Sunset Park (Brooklyn park)

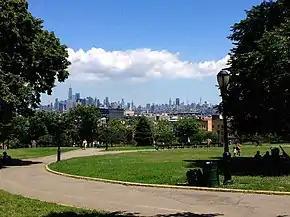
Looking north toward Manhattan

In 1934, mayor Fiorello H. La Guardia nominated Robert Moses to become commissioner of a unified New York City Department of Parks and Recreation. At the time, the United States was experiencing the Great Depression; immediately after La Guardia won the 1933 election, Moses began to write "a plan for putting 80,000 men to work on 1,700 relief projects". By the time he was in office, several hundred such projects were underway across the city.